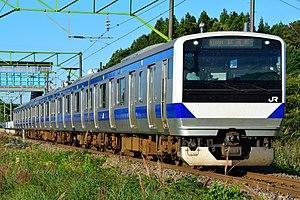
La ligne principale Tōhoku est une ligne de train japonaise exploitée par la JR East. Cette ligne relie actuellement Tōkyō à Morioka en passant par Sendai. Autrefois, la ligne allait jusqu'à Aomori. La partie Morioka - Aomori a été transférée à d'autres compagnies lors du prolongement de la ligne Shinkansen Tōhoku sur ce même tronçon. La ligne suit la plupart du temps la ligne Shinkansen Tōhoku.